Paul E. Vallely

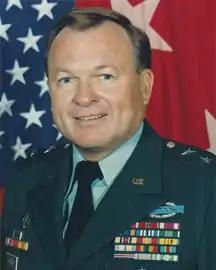
Major General Vallely

Paul E. Vallely (born November 29, 1939) is a retired United States Army major general and former senior military analyst for Fox News.